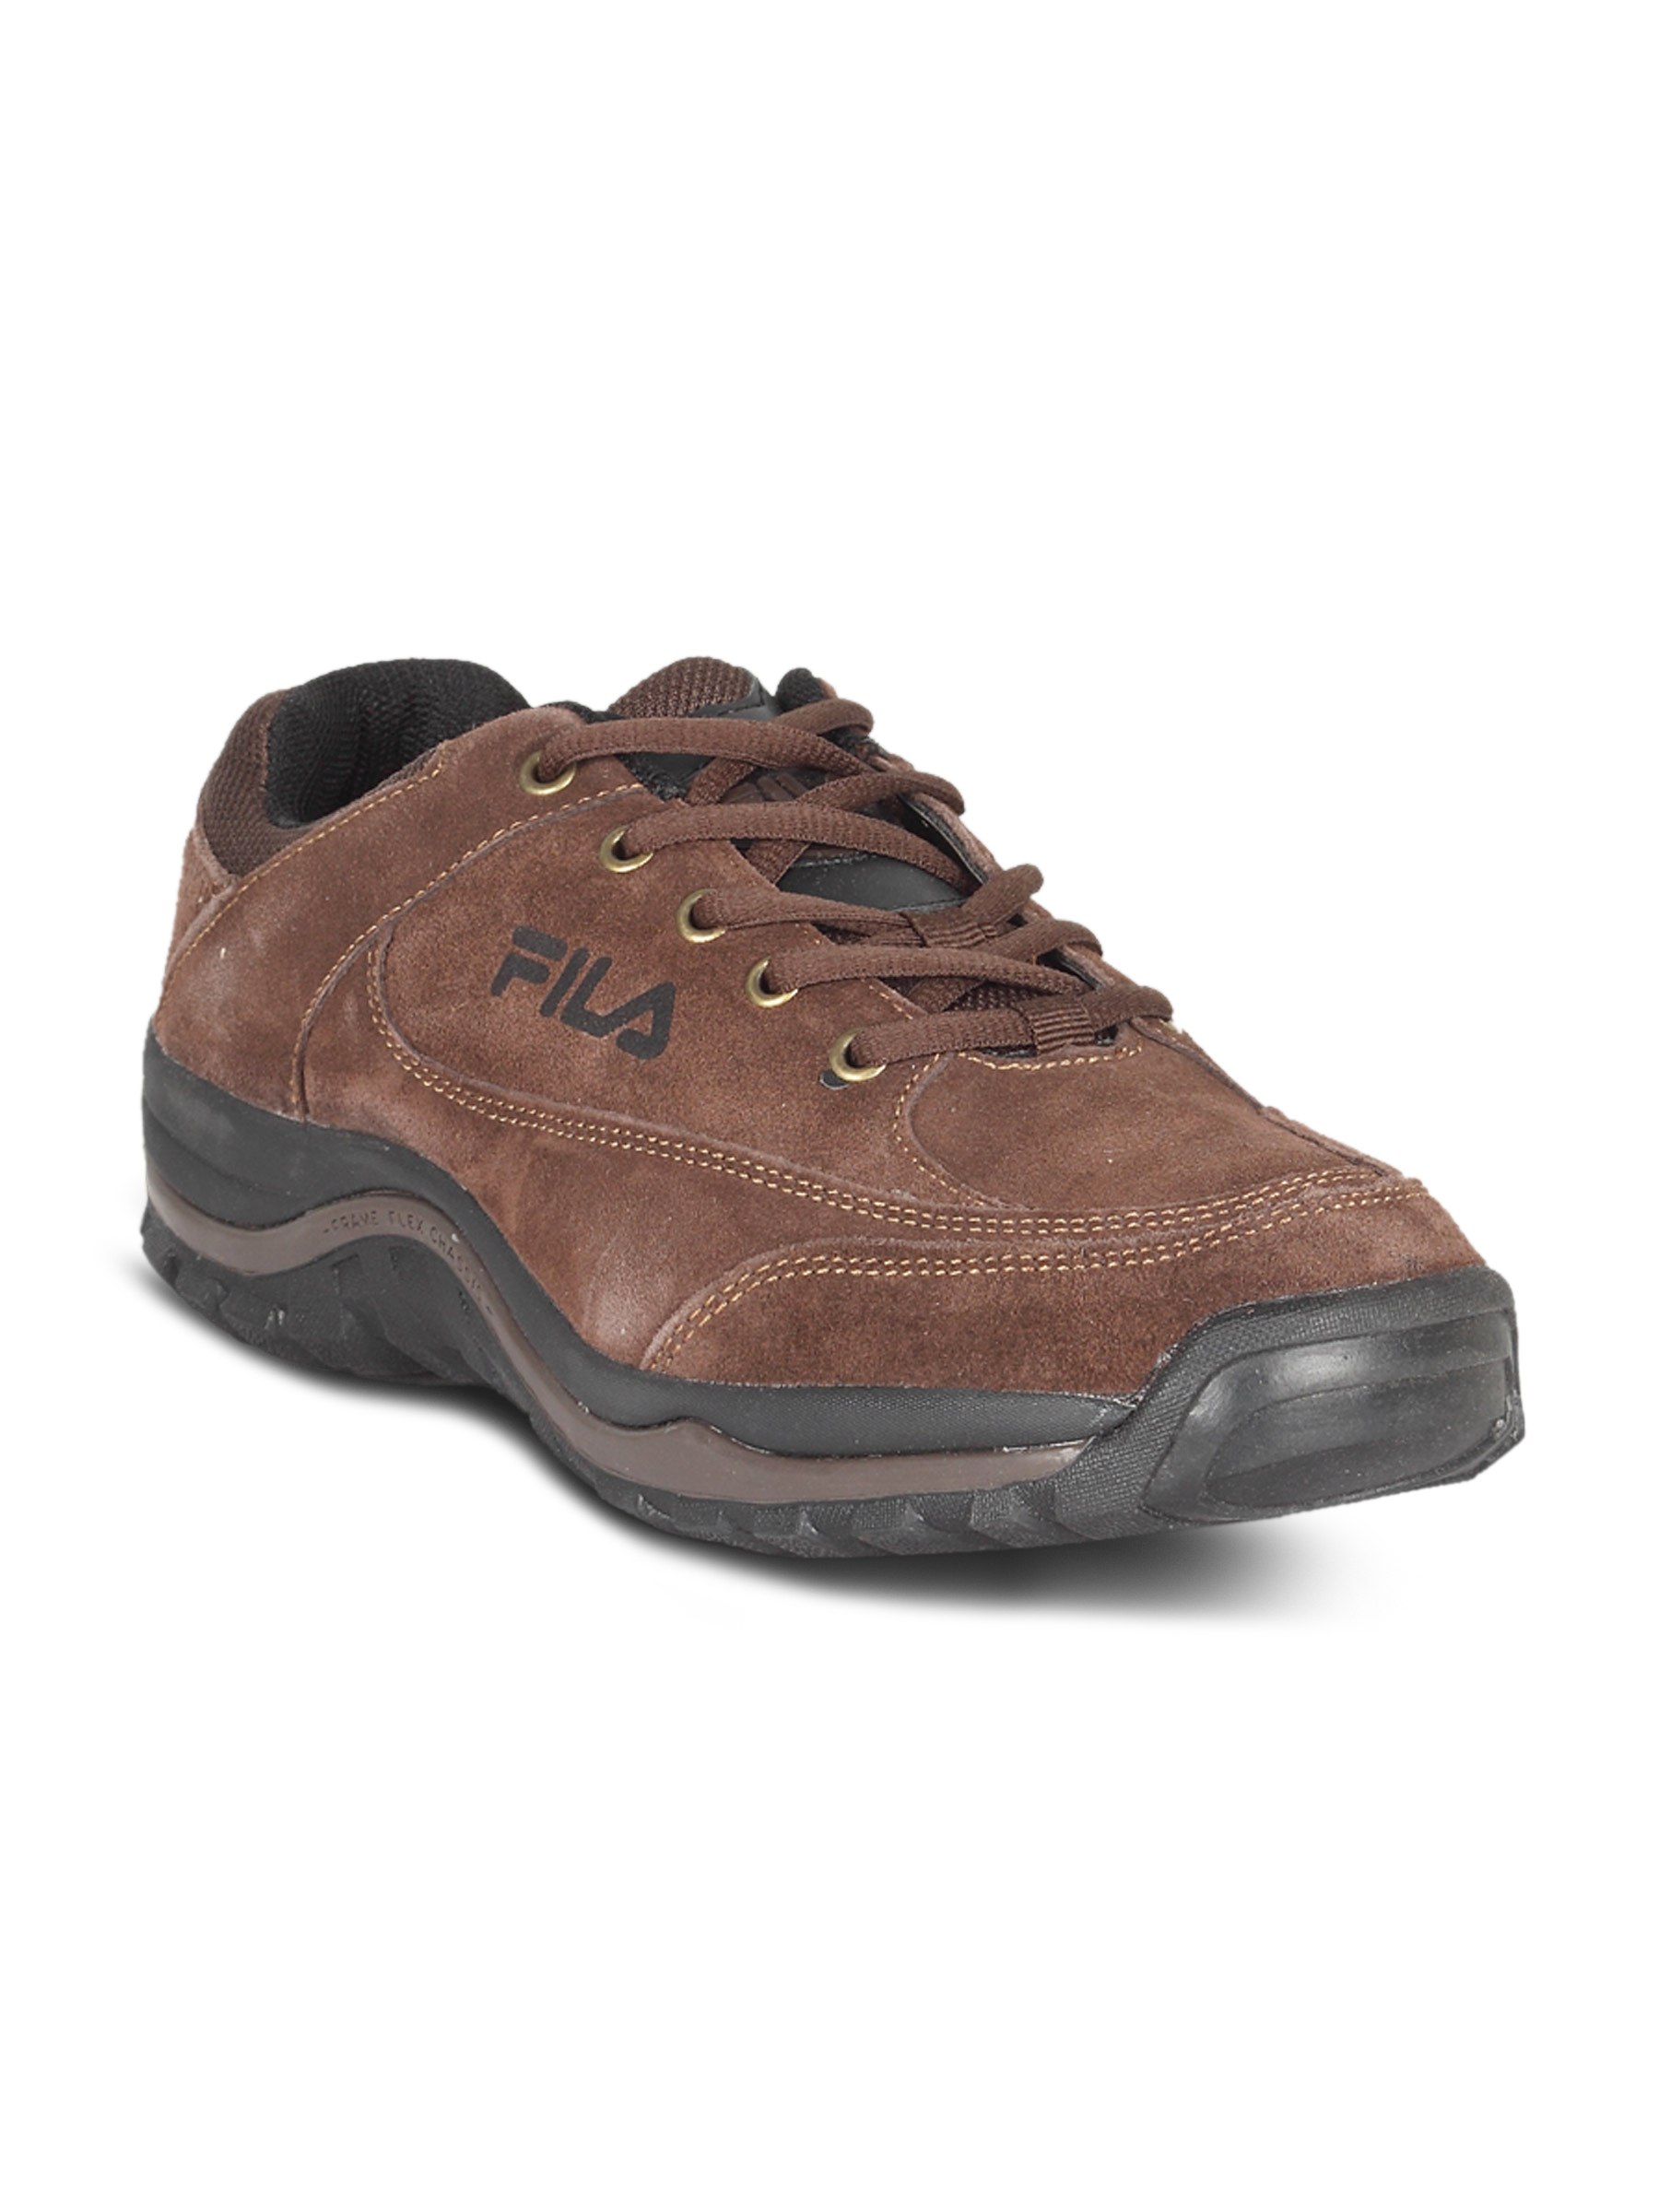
Fila Men's Rockridge Dark Coffee Shoe
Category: Footwear / Shoes / Casual Shoes
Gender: Men
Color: Brown
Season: Summer 2011
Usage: Casual